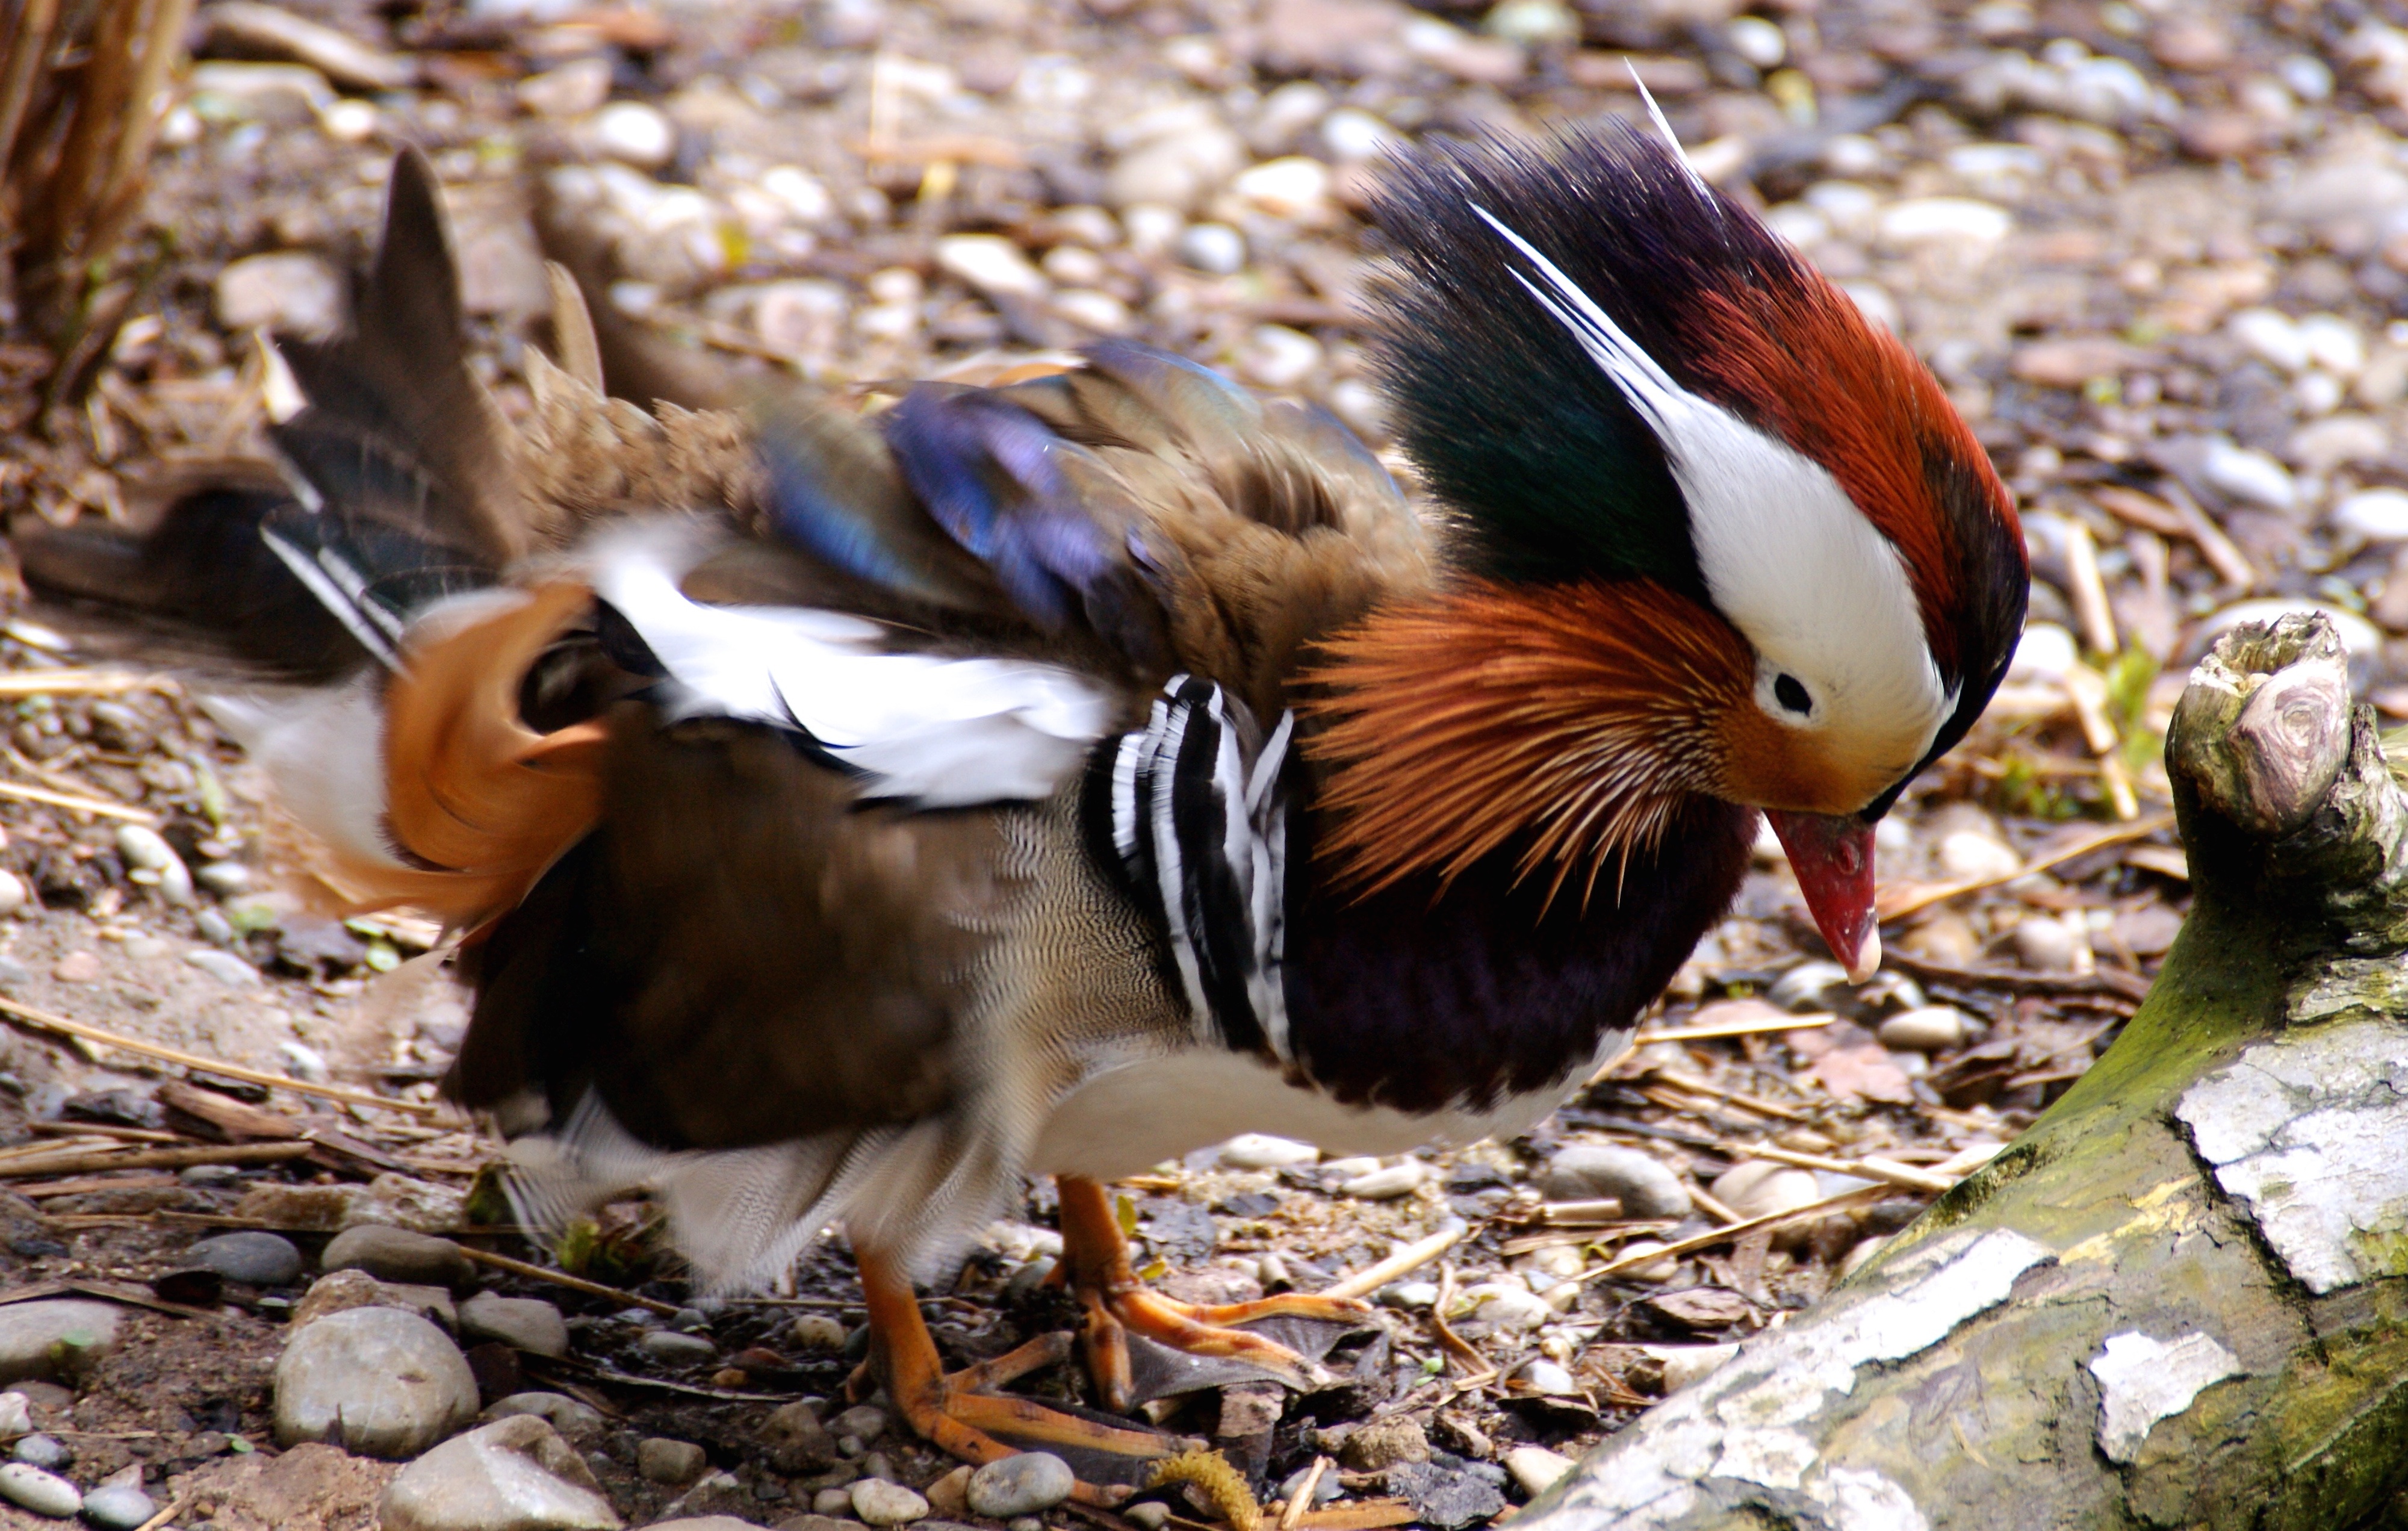
nature, bird, animal, wildlife, zoo, beak, color, colorful, feather, fauna, plumage, birds, duck, vertebrate, animal world, wildlife photography, shake, mandarinente